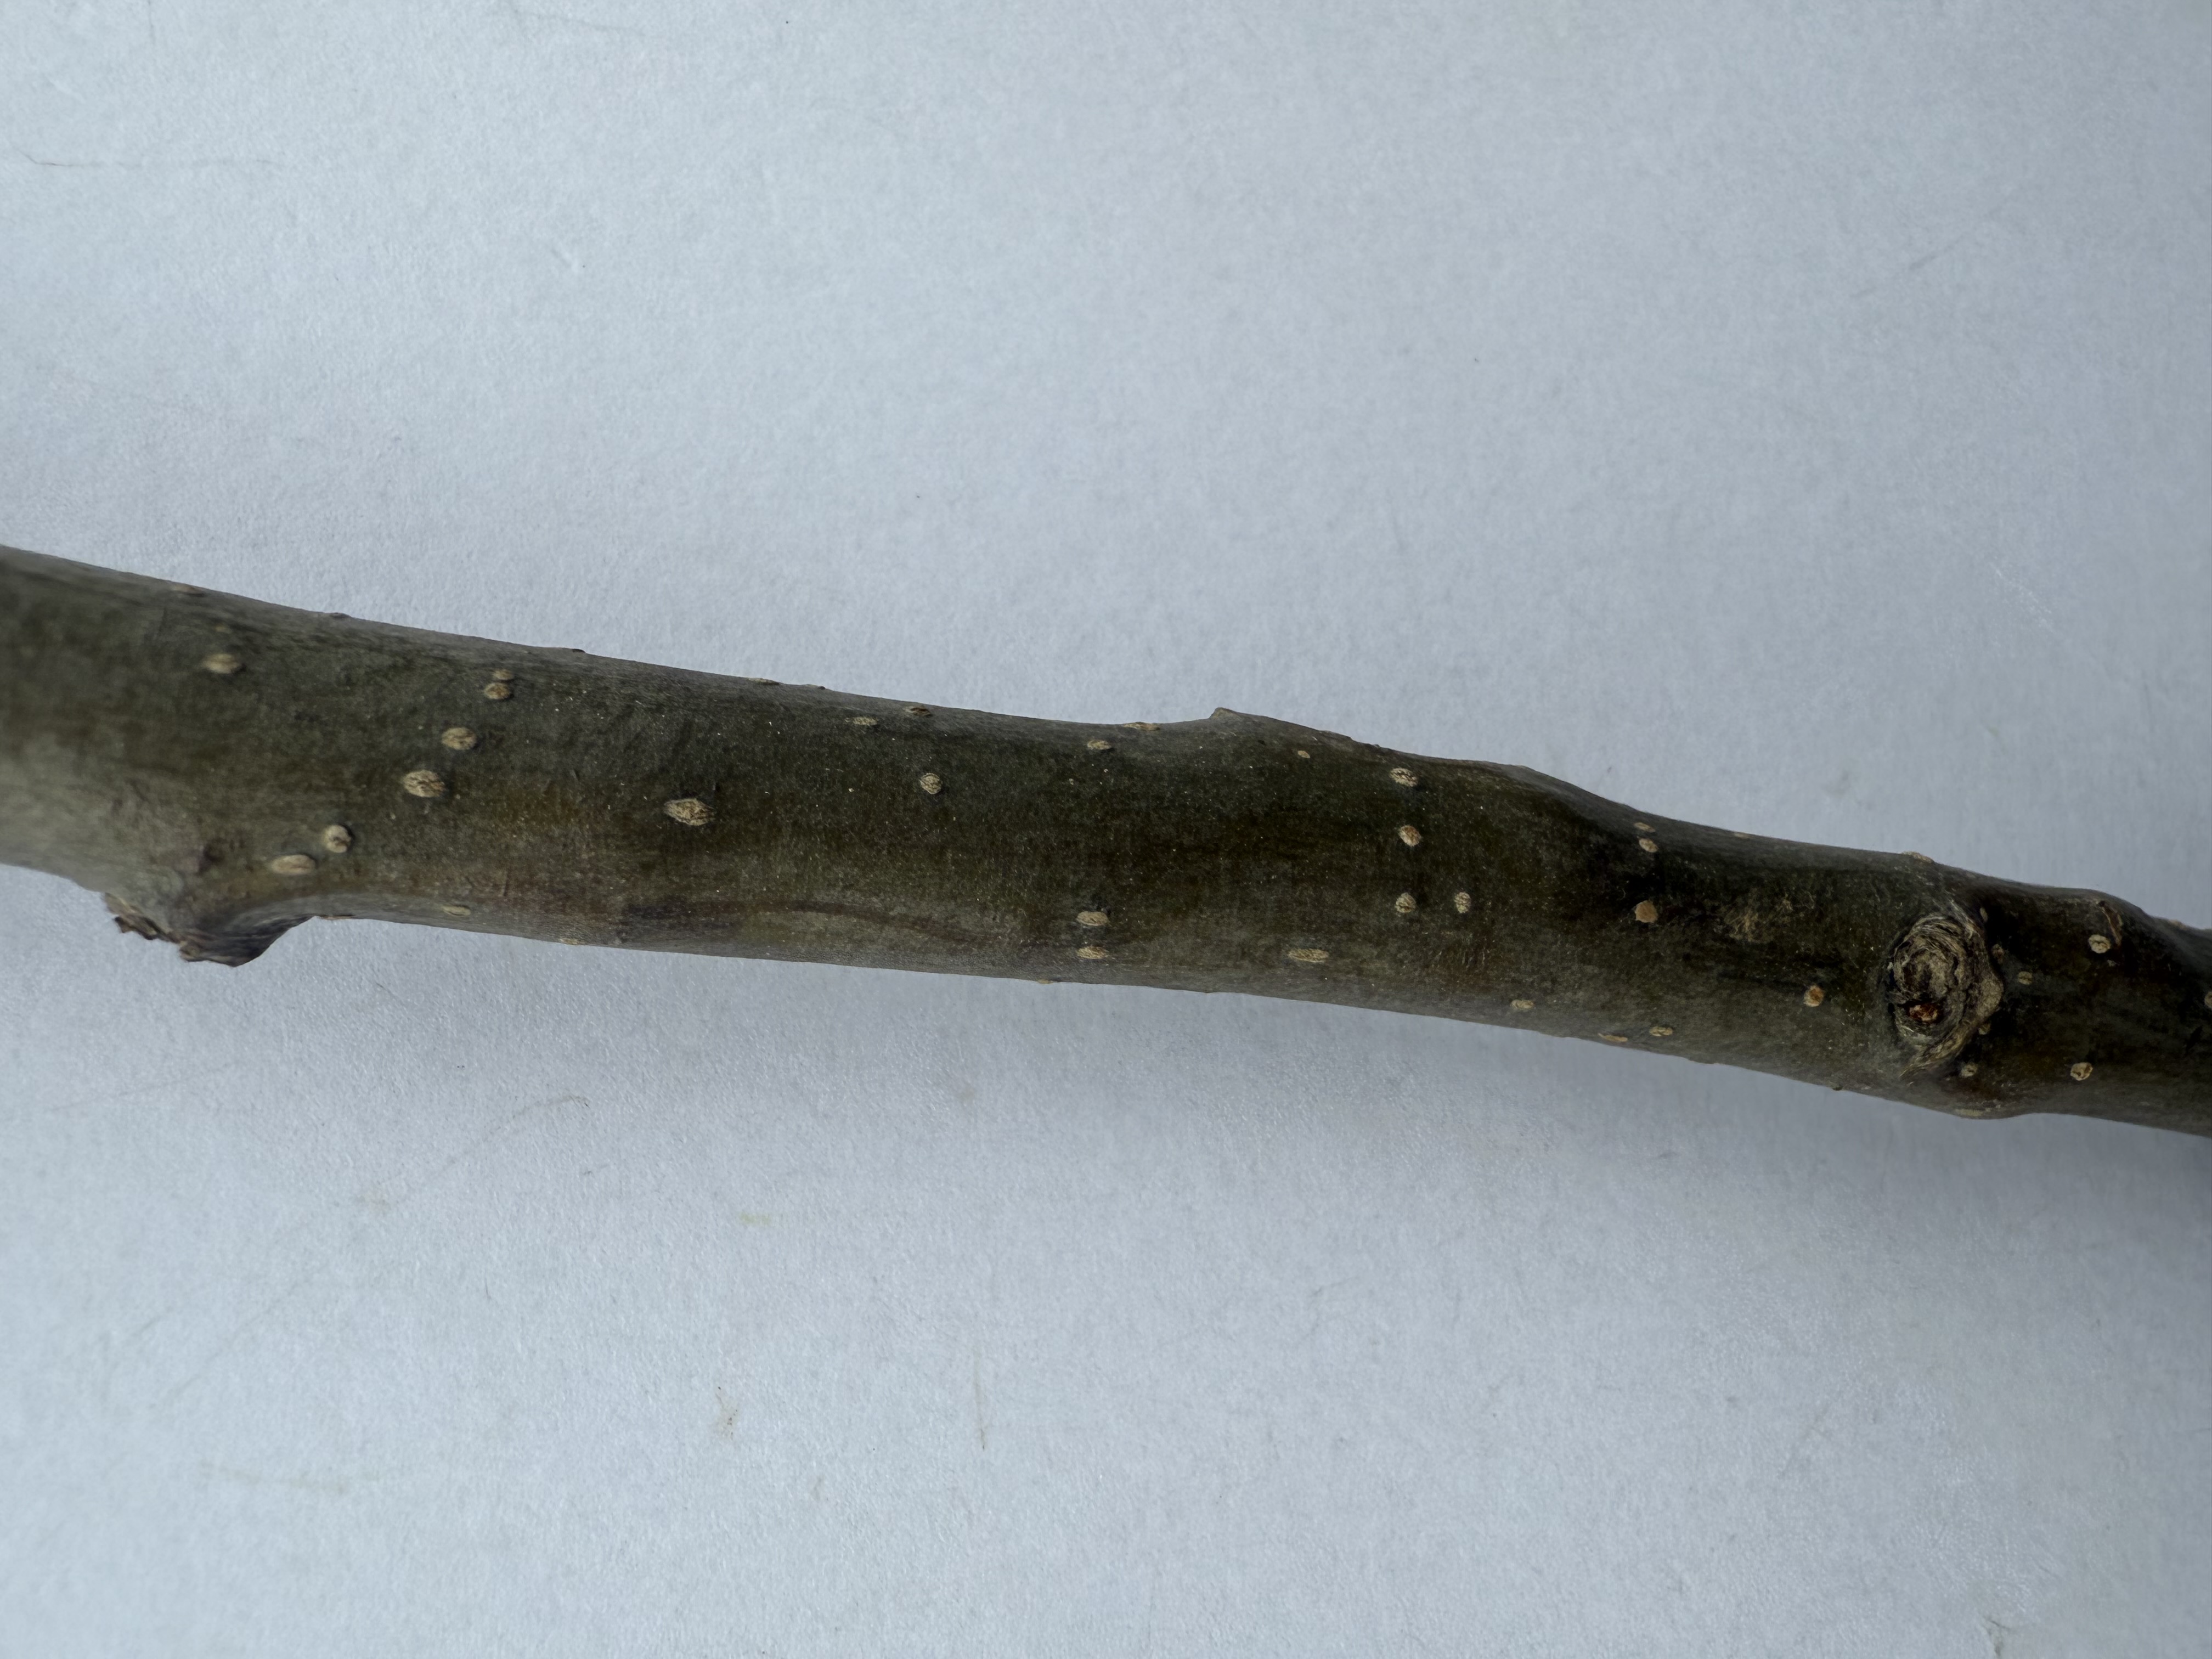
Variety: Nashi Pear